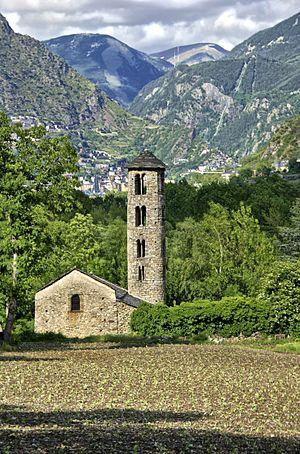
Bages